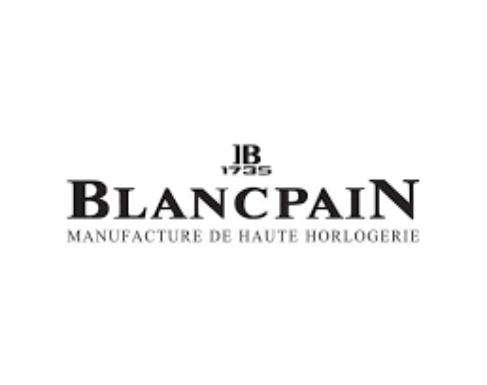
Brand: Blancpain
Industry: Electronic